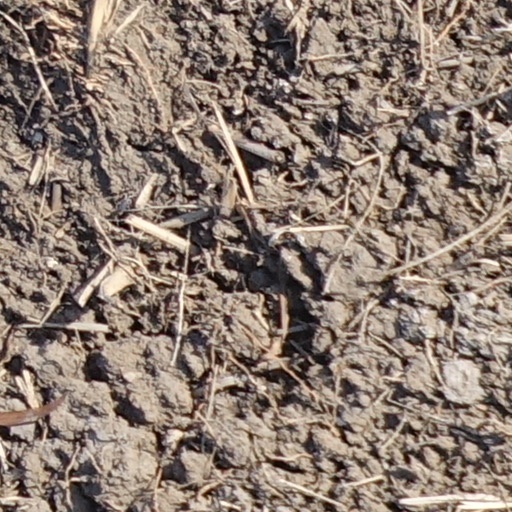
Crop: wheat